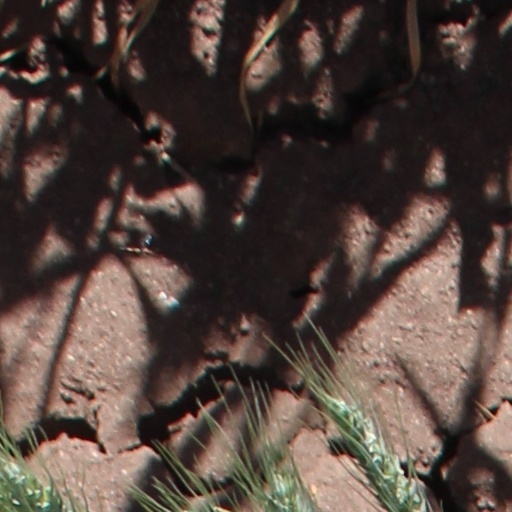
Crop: wheat